Omro Village Hall and Engine House

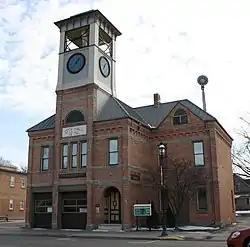
Omro Village Hall and Engine House

The Omro Village Hall and Engine House, built in 1896, was the first centralized municipal building in Omro, Wisconsin, and the seat of local government for 70 years. In 1997 it was added to the National Register of Historic Places for its intact Late Victorian architecture and its role in the community.